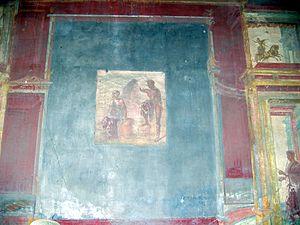
Pompéi est une ville et cité antique située en Campanie. Elle est célèbre pour avoir été ensevelie lors d'une éruption du Vésuve, volcan voisin de quelques kilomètres, au cours de l'automne 79 ap. J.-C.